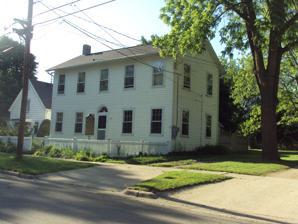
Building: Musgrove Evans House
Country: United States of America
Year built: 1826
Historic house in Michigan, United States United States historic place Musgrove Evans House U.S. National Register of Historic Places Michigan State Historic Site Location within the state of Michigan Show map of Michigan Musgrove Evans House (the United States) Show map of the United States Location 409–411 E. Logan Street Tecumseh , Lenawee County , Michigan Coordinates 42°00′20″N 83°56′23″W / 42.00556°N 83.93972°W / 42.00556; -83.93972 Built 1826 Architectural style Federal NRHP reference No. 72000634 Significant dates Added to NRHP March 16, 1972 Designated MSHS October 29, 1971 The Musgrove Evans House is a private residence in Tecumseh , Michigan , USA.  It was designated as a Michigan Historic Site on October 29, 1971, and was listed on the National Register of Historic Places on March 16, 1972. It is recognized as the oldest residential structure in Lenawee County and one of the oldest in the state of Michigan. History Surveyor Musgrove Evans (1785-1855) originally platted Tecumseh in 1824 and built a crude log cabin. In 1826, Evans built this modest house at what is now the corner of Ottawa Street and Chicago Boulevard for his personal dwelling and for use as an inn for travelers. Musgrove's wife Abigail "Abi" Brown Evans, for whom a local chapter of the Daughters of the American Revolution was later named, died in the early 1830s.  In 1834, Evans moved with his children to colonial Texas , where his eldest son, Samuel Brown Evans (1812–1836), died in the Battle of the Alamo . The house was sold to Stillman Blanchard. In 1858, Blanchard went bankrupt, and the house was sold to prominent businessman Peter R. Adams. In 1886, Adams' daughter sold the house, and it was moved from its original location on Chicago Boulevard to the current site.  The interior was then converted into apartments, while the exterior remained unchanged. Today the house serves again as a single-family dwelling. Description The house is a rectangular, two-story, five-bay, Federal style structure with a single story rear addition. Large, axe-hewn beams were used for construction, and are joined at the corners by mortise and tenon joints and locked with wooden pegs. The facade has turned-back cornice moldings, a semi- circular windows at the gable end, and a center entrance with a fan-light window above the door. The windows are regularly spaced in the facade and contain small panes. See also National Register of Historic Places listings in Lenawee County, Michigan References